Thomas Akers

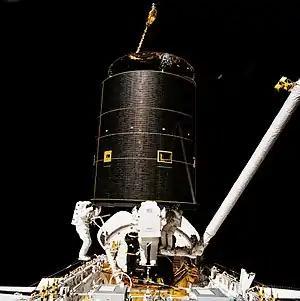
The STS-49 three-person EVA. Left to right: Richard Hieb, Akers, Pierre J. Thuot.

His next mission was in 1992 on STS-49, the maiden flight of Shuttle "Endeavour". A primary goal of that mission was to capture and repair the non-functional Intelsat VI-F3 satellite. The first two attempts failed; Akers joined the third attempt which was successful. This marks the first three-person EVA in human history and was also the longest EVA (8 hours, 29 minutes) ever conducted to that time.